1992 EFDA Nations Cup

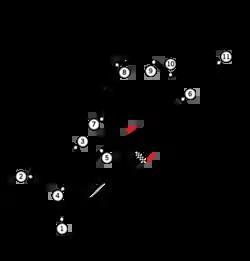
Layout of the Autódromo do Estoril (1972-1993)

The EFDA Nations Cup, was a Country vs Country competition for Formula Opel cars between 1990 and 1998. It had always been Dan Partel's dream to stage a race that pitted drivers in equal cars racing for their country. The Formula Opel/Vauxhall one make racing series offered the best opportunity for such an event.